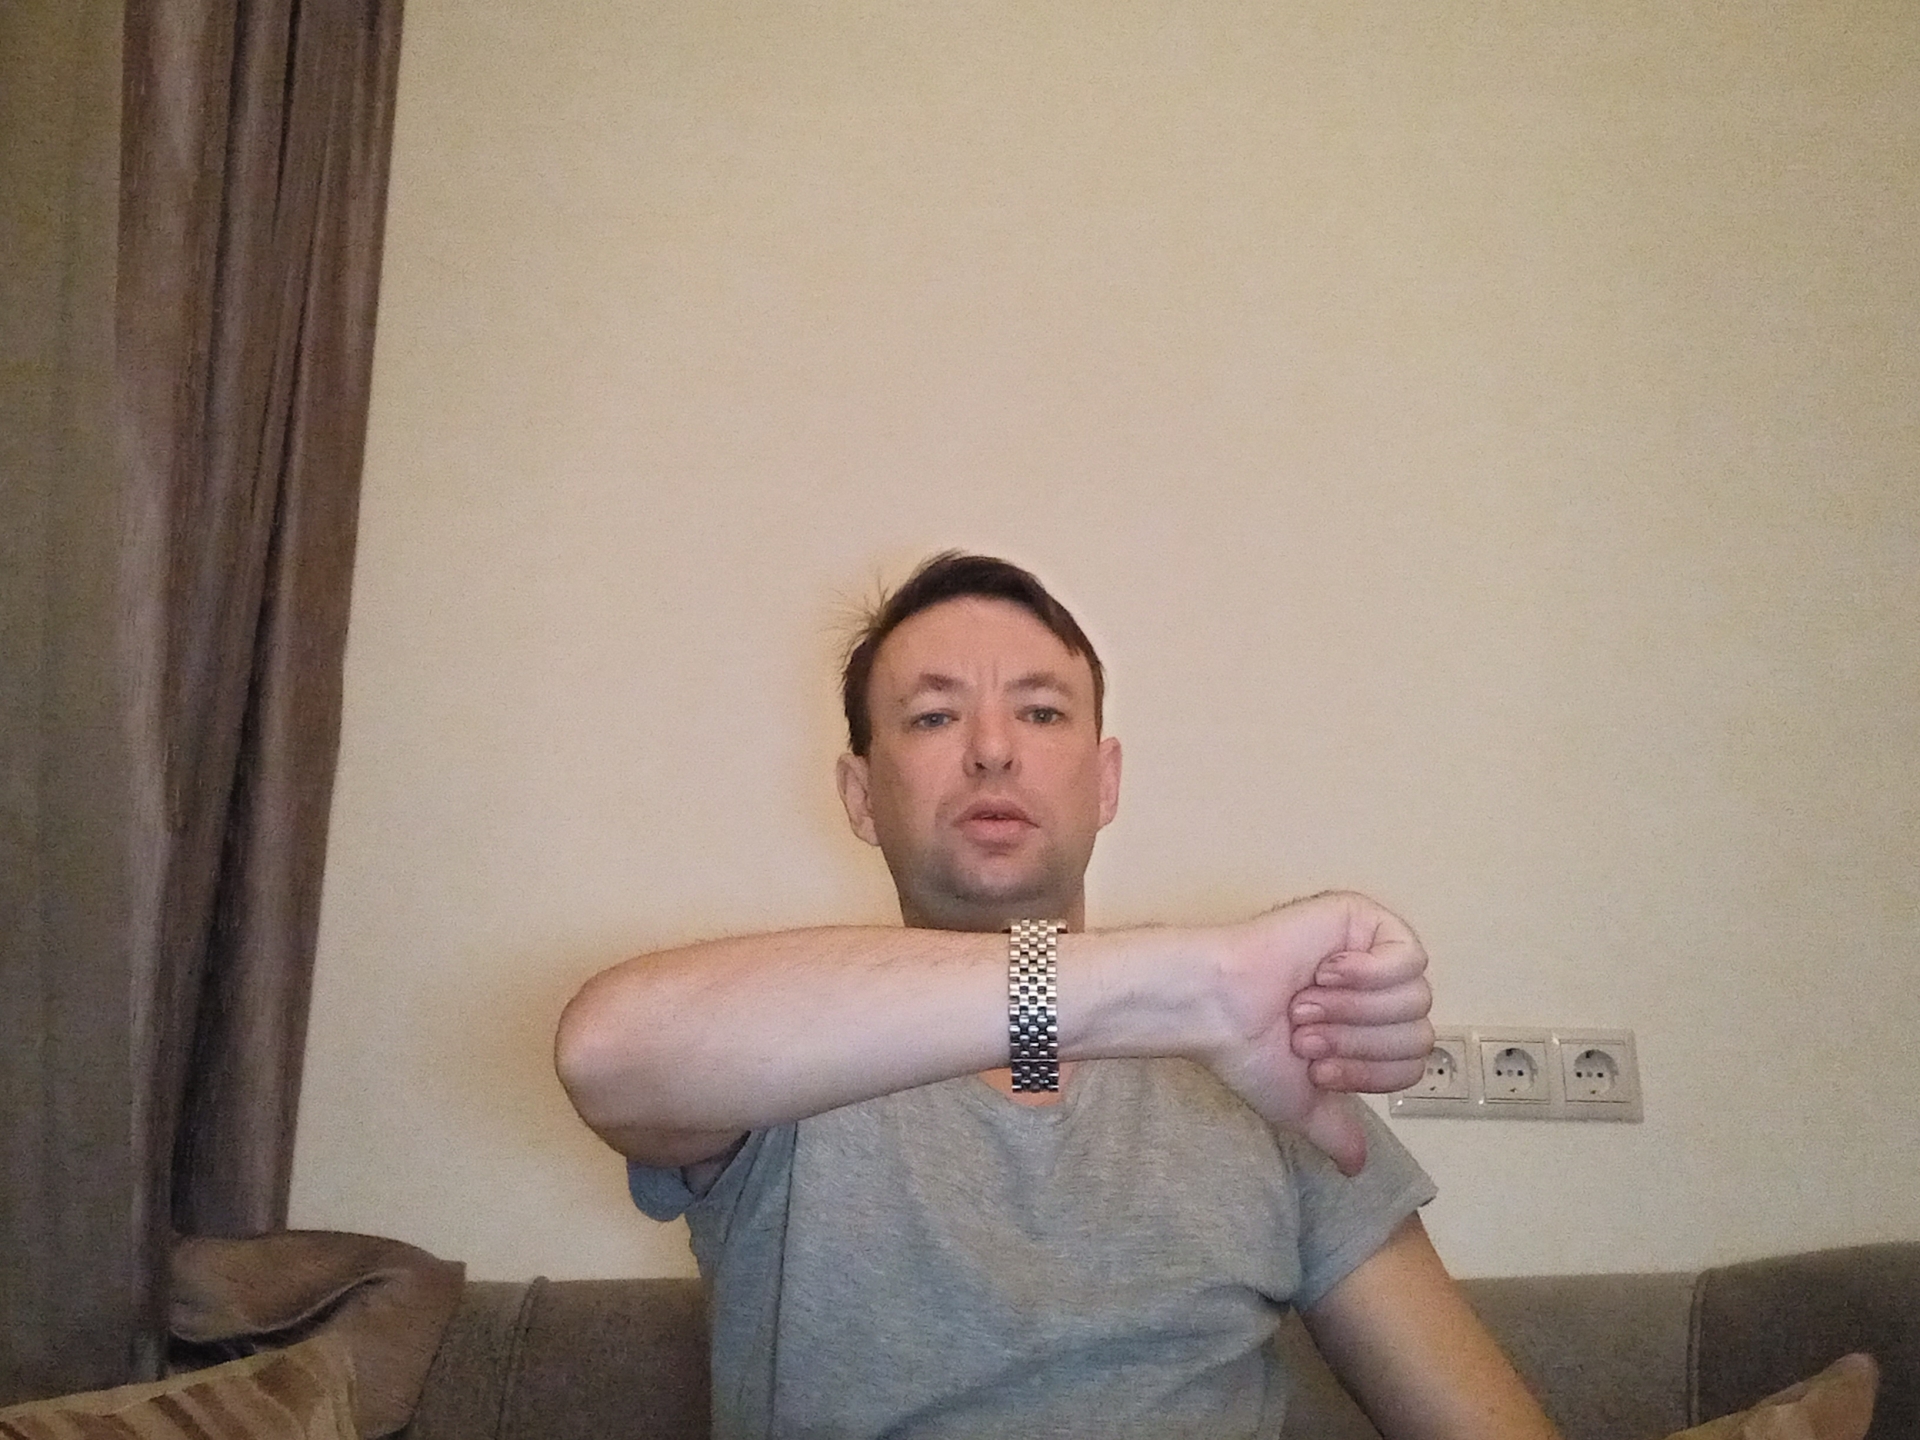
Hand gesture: dislike